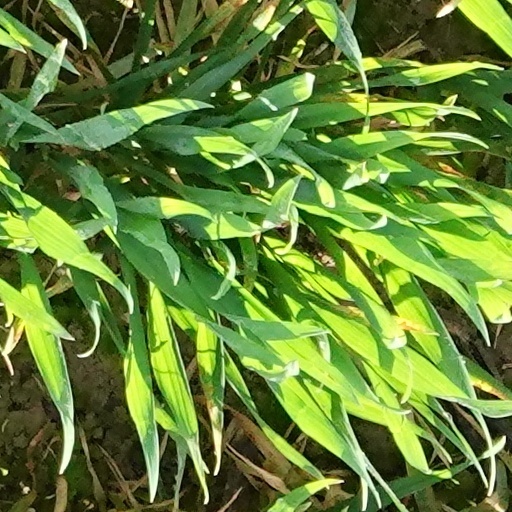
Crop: wheat